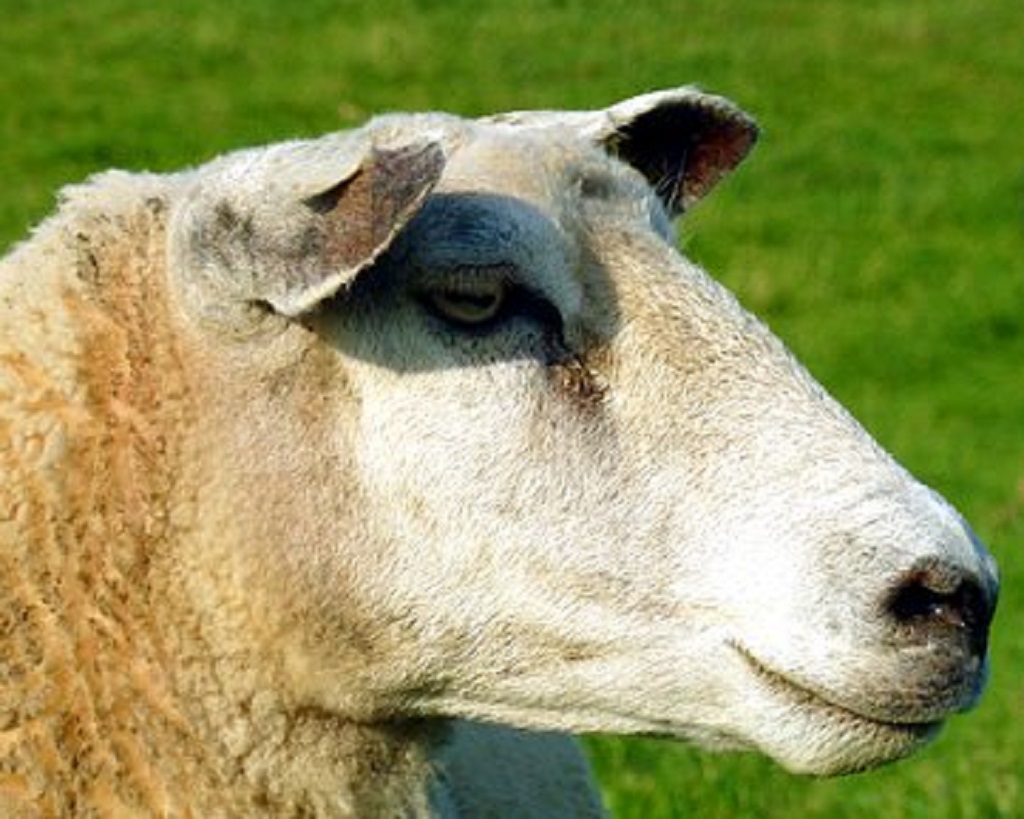
Label: no pain